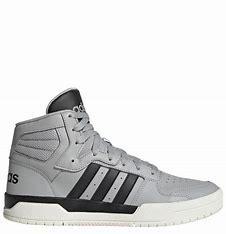
Brand: adidas
Model: NEO Entrap Mid Skate